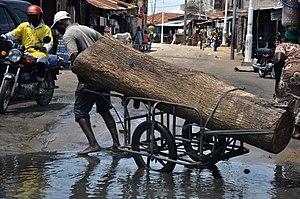
against wind, sun rain, this man does not give up to provide for his family This is an image with the theme ""Africa on the Move or Transport"" from: Benin"